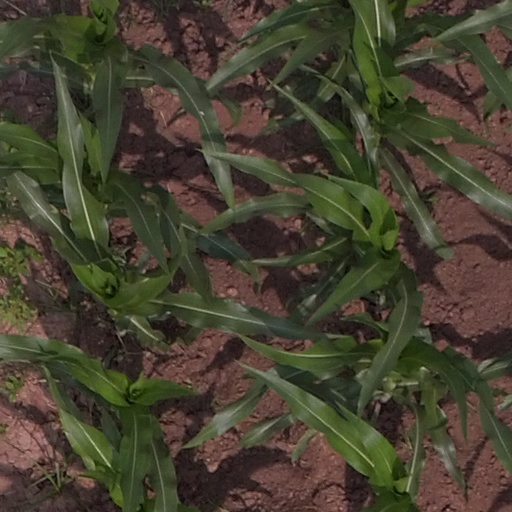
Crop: maize; corn